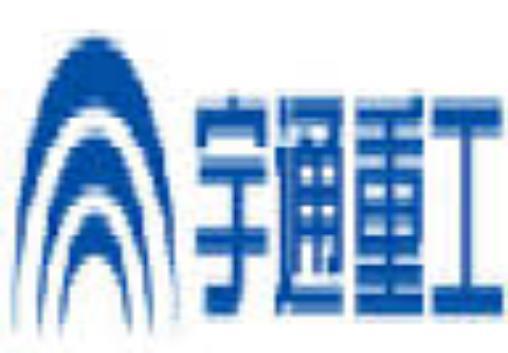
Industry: Transportation